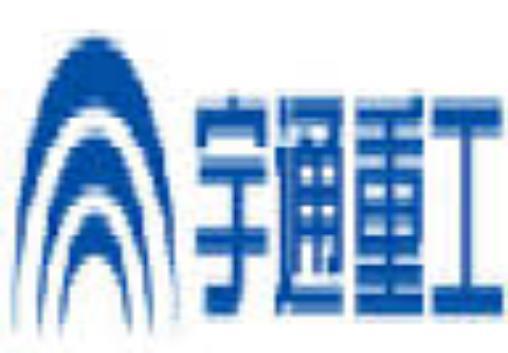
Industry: Transportation